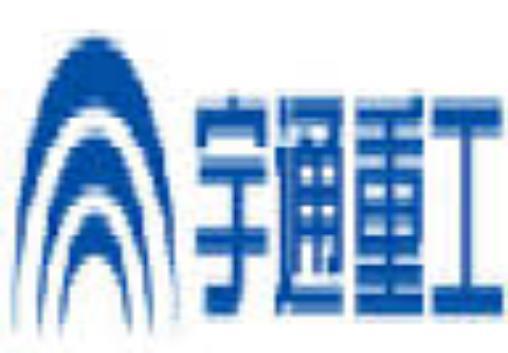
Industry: Transportation